Azov Fortress

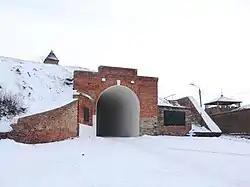
Alekseyevskie gates of the Azov Fortress

The Azov Fortress is a fortified complex in Azov, Rostov Oblast, Russia, overlooking the Don River and the Port of Azov to the north. It includes a rampart, watchtowers and gates. The Azov Fortress (formerly known as Azak Fortress) was founded by Turks on behalf of the Ottoman Empire in 1475. It guarded the northern approaches to the Empire and access to the Azov Sea. After a series of conflicts, a peace treaty was signed in Constantinople on July 13, 1700 between the Tsardom of Russia and the Ottoman Empire. The sultan recognized Russia's possession of the Azov area.